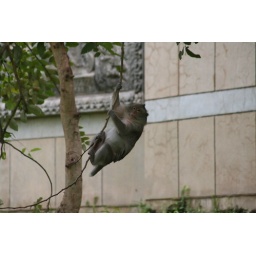
in a tree by the river